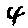
Label: 4